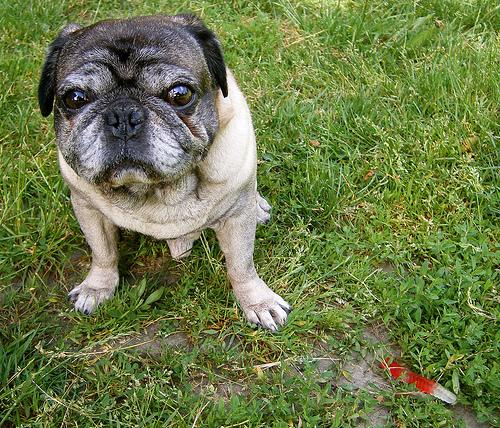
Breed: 798-n000130-pug